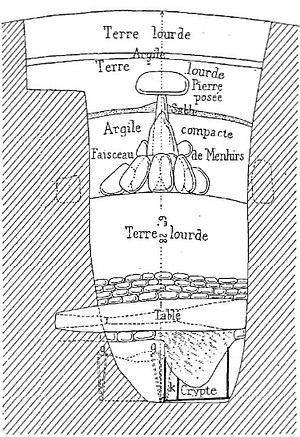
Coupe du tumulus du Cruguel en Guidel (L. Le Pontois, ""Exploration du tumulus de Cruguel à Guidel, (Morbihan)"", revue "" L'Anthropologie"", 1891)"
Cet article recense les sites mégalithiques du Morbihan, en France.
Guidel [ɡidɛl] est une commune française, située dans le département du Morbihan, en bordure de l'océan Atlantique, limitée à l'ouest par la Laïta qui marque la limite avec le Finistère.